Edmundo Sosa

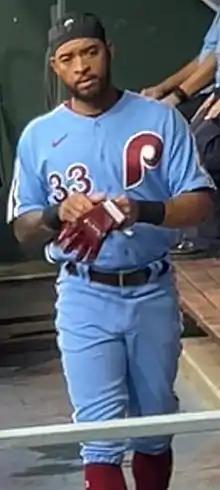
Sosa with the Phillies in 2022

Edmundo Israel Sosa (born March 6, 1996) is a Panamanian professional baseball infielder for the Philadelphia Phillies of Major League Baseball (MLB). Sosa signed with the St. Louis Cardinals as an international free agent in 2012. He made his MLB debut with the Cardinals in 2018.